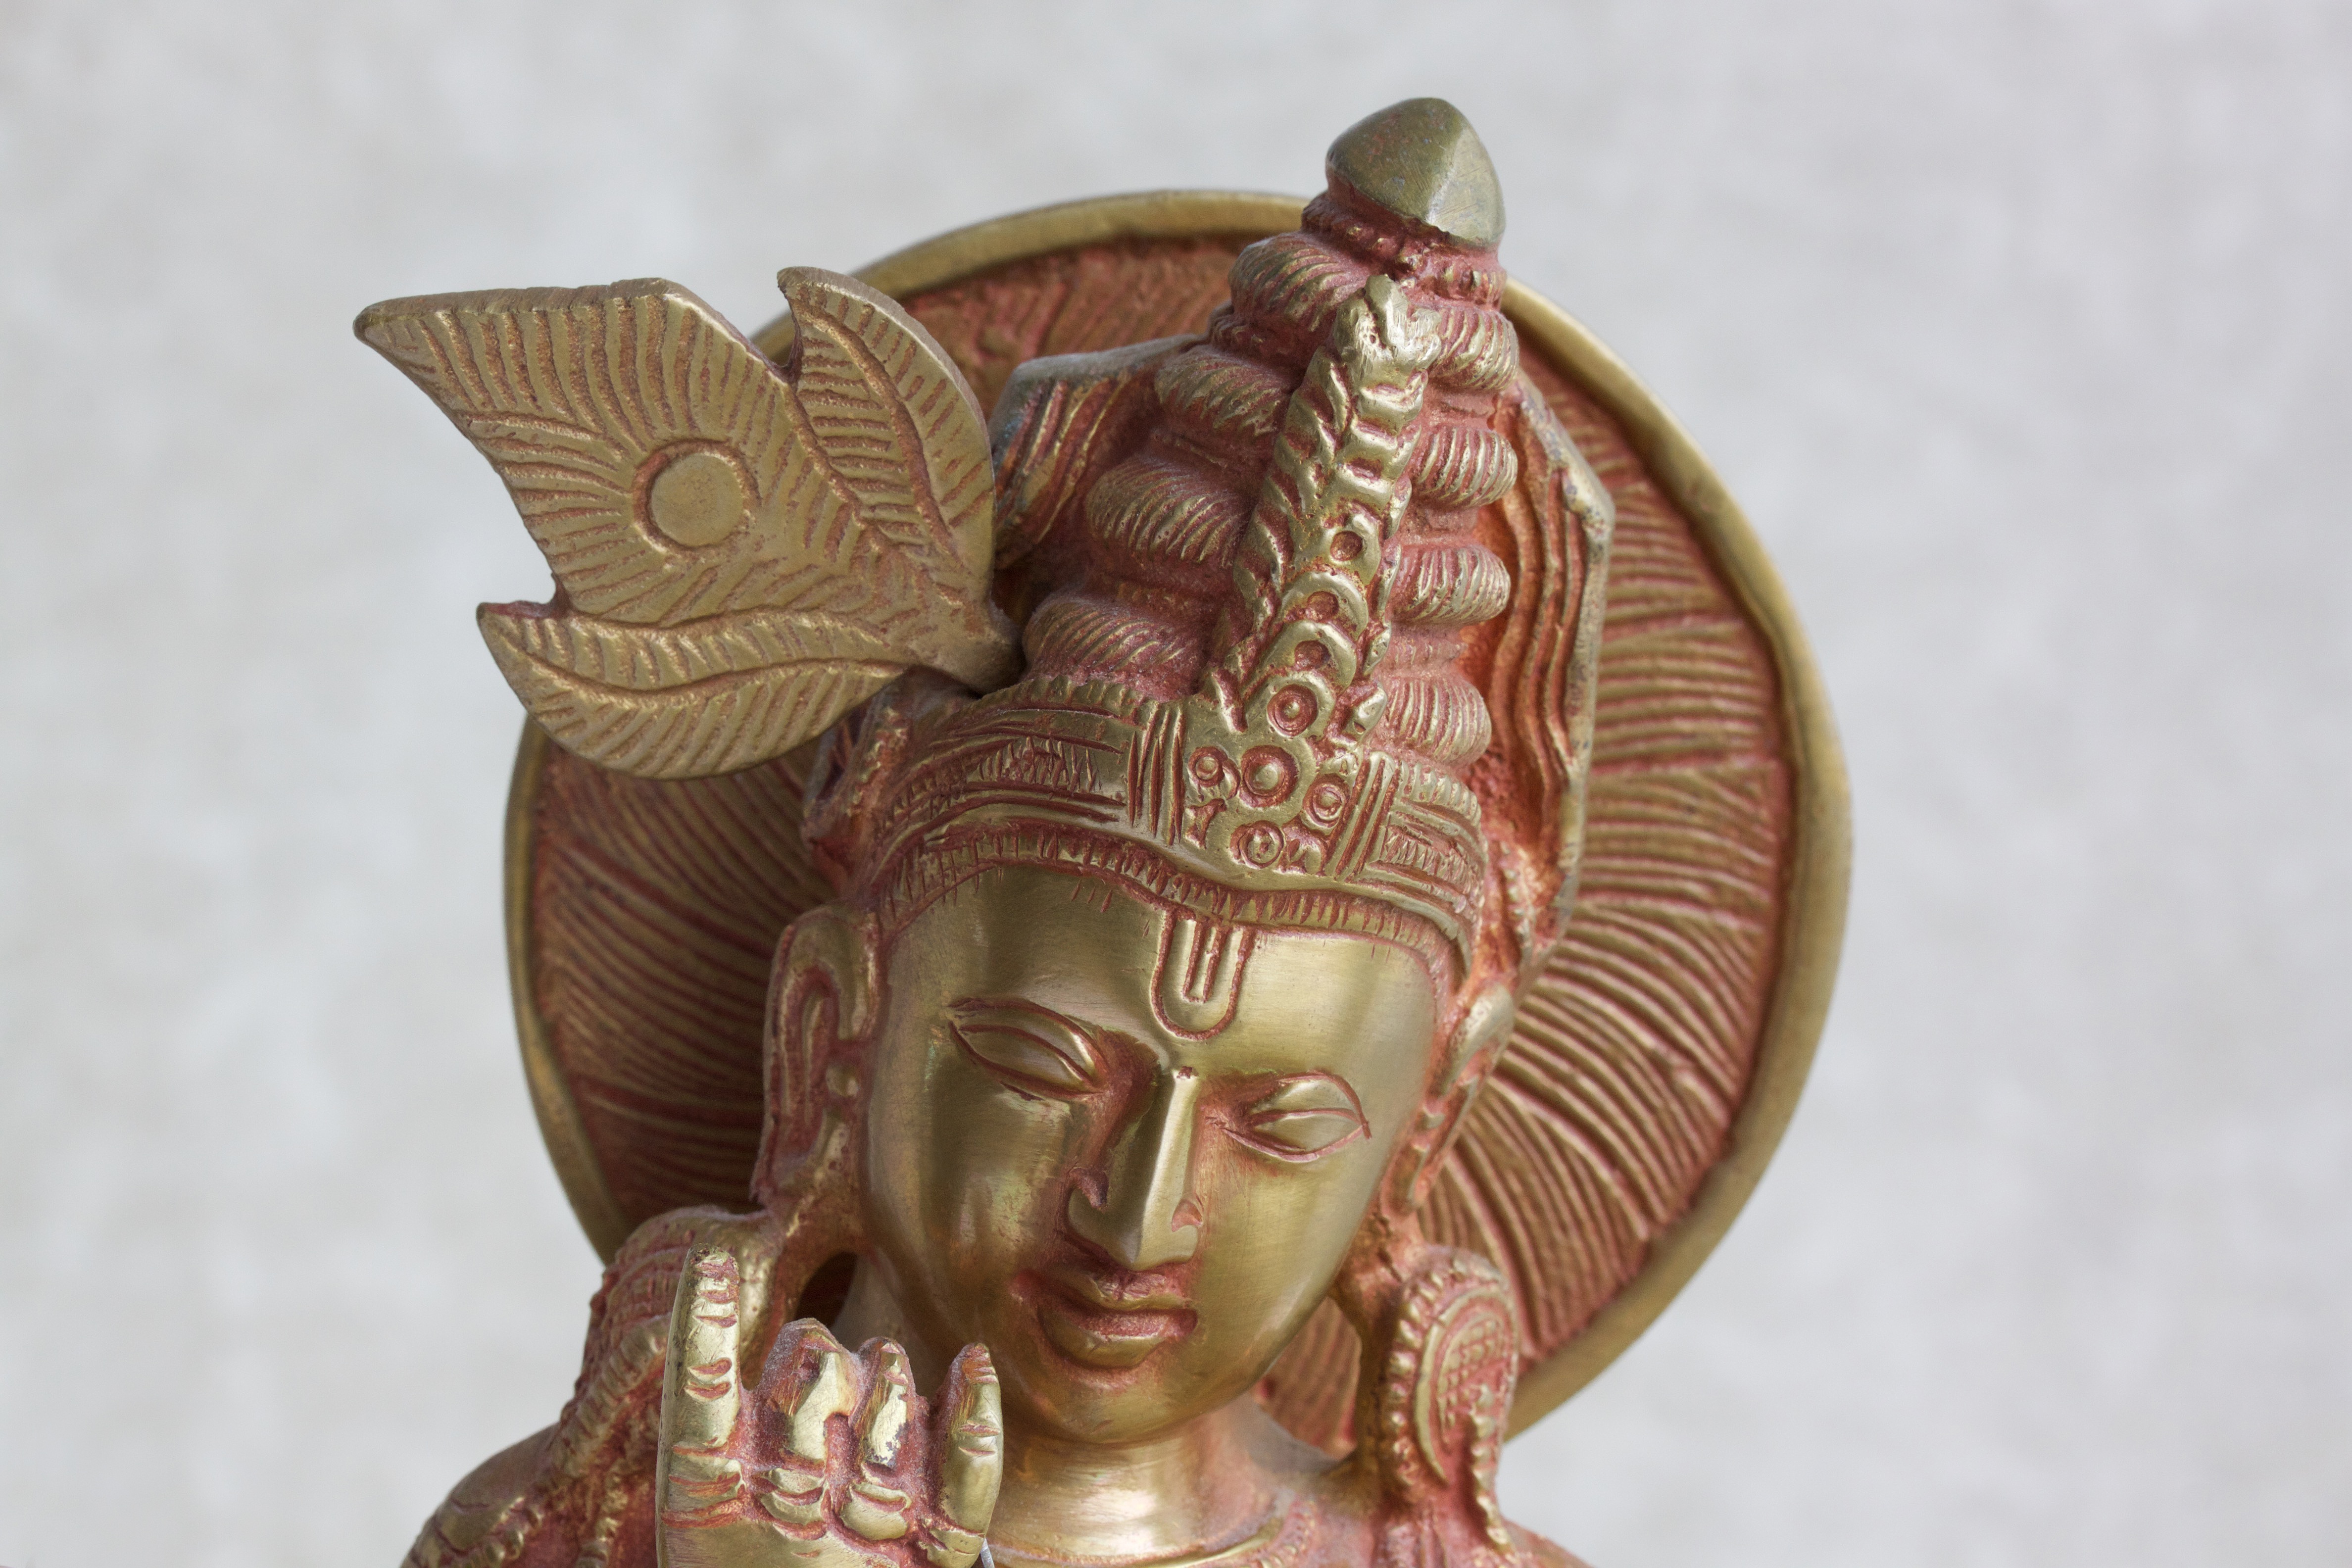
monument, statue, material, sculpture, art, brass, joy, bronze, carving, cast, krishna, good shepherd, gavinda, call of the soul